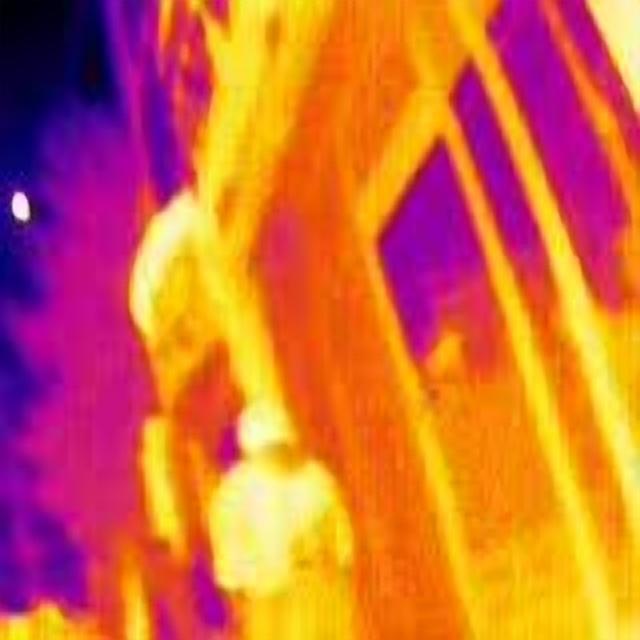
Detected objects:
label: person